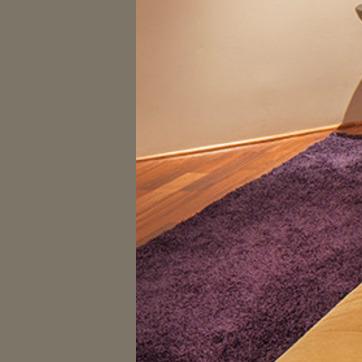
Material: wood